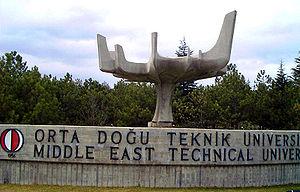
Chypre du Nord, en forme longue la république turque de Chypre du Nord, en turc Kuzey Kıbrıs Türk Cumhuriyeti, est un État reconnu uniquement par la Turquie, situé sur la partie nord-est de l'île de Chypre. Il a proclamé son indépendance le 15 novembre 1983, neuf ans après l'intervention militaire dans la partie nord de l'île par la Turquie en 1974, en réaction à la volonté de rattacher l'île à la Grèce par un groupe d'officiers putschistes de la garde nationale chypriote ayant déposé le président Mikhaíl Makarios par un coup d'État en 1974.